Motor mimicry

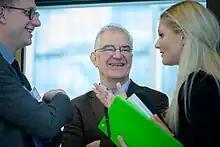
People have a conversation in a social setting

Traditional views on motor mimicry have seen it stemming from empathy, or feeling what someone else is. This theory on motor mimicry matches some resulting behaviors of mimicry, such as when someone is injured or emotionally in distress.